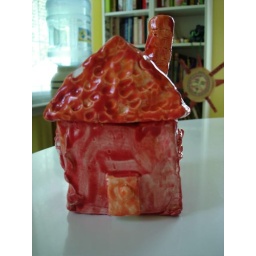
Ceramic house box by Flora.